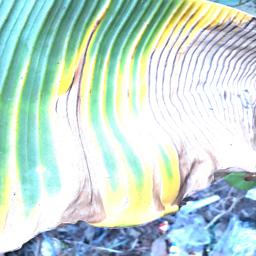
Label: POTASSIUM DEFICIENCY